Kyle of Lochalsh

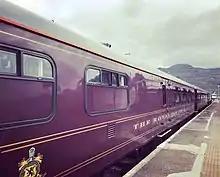
Kyle of Lochalsh Railway Station, with The Royal Scotsman train at a platform

Kyle of Lochalsh railway station is connected to Inverness by the Kyle of Lochalsh railway line, built in 1897 to improve public transport to the north-west of Scotland. The line ends on the water's edge, near where the ferry connection used to run.